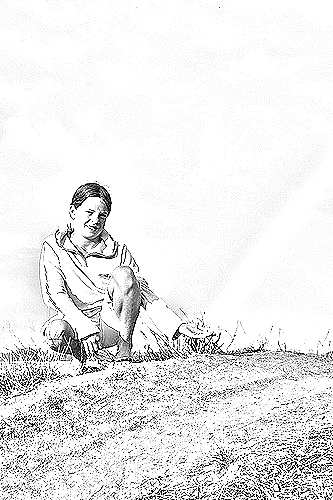
Portrait style: Sketch Portrait